321 kinematic structure

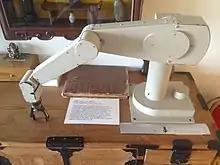
Victor Scheinman's MIT Arm, built for MIT's Artificial Intelligence Lab , the first arm designed with a 321 kinematic structure

321 kinematic structure is a design method for robotic arms (serial manipulators), invented by Donald L. Pieper and used in most commercially produced robotic arms. The inverse kinematics of serial manipulators with six revolute joints, and with three consecutive joints intersecting, can be solved in closed form, i.e. a set of equations can be written that give the joint positions required to place the end of the arm in a particular position and orientation. An arm design that does not follow these design rules typically requires an iterative algorithm to solve the inverse kinematics problem.